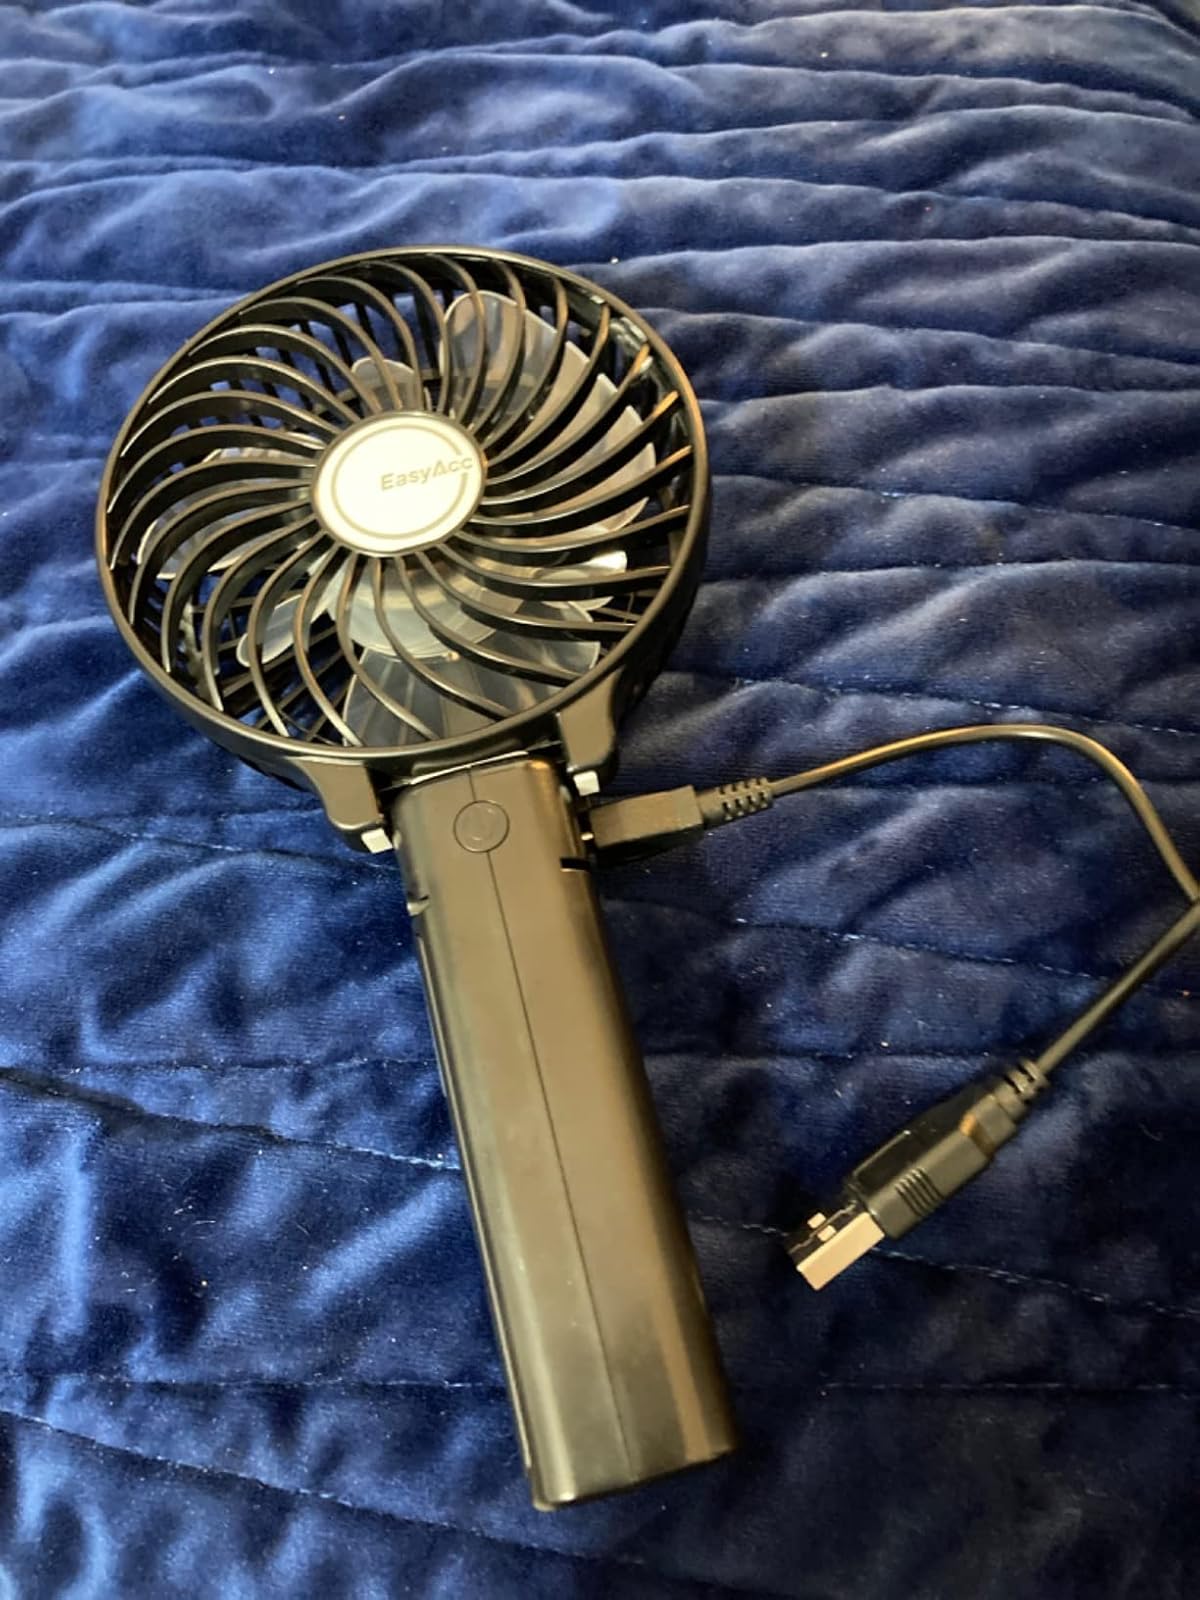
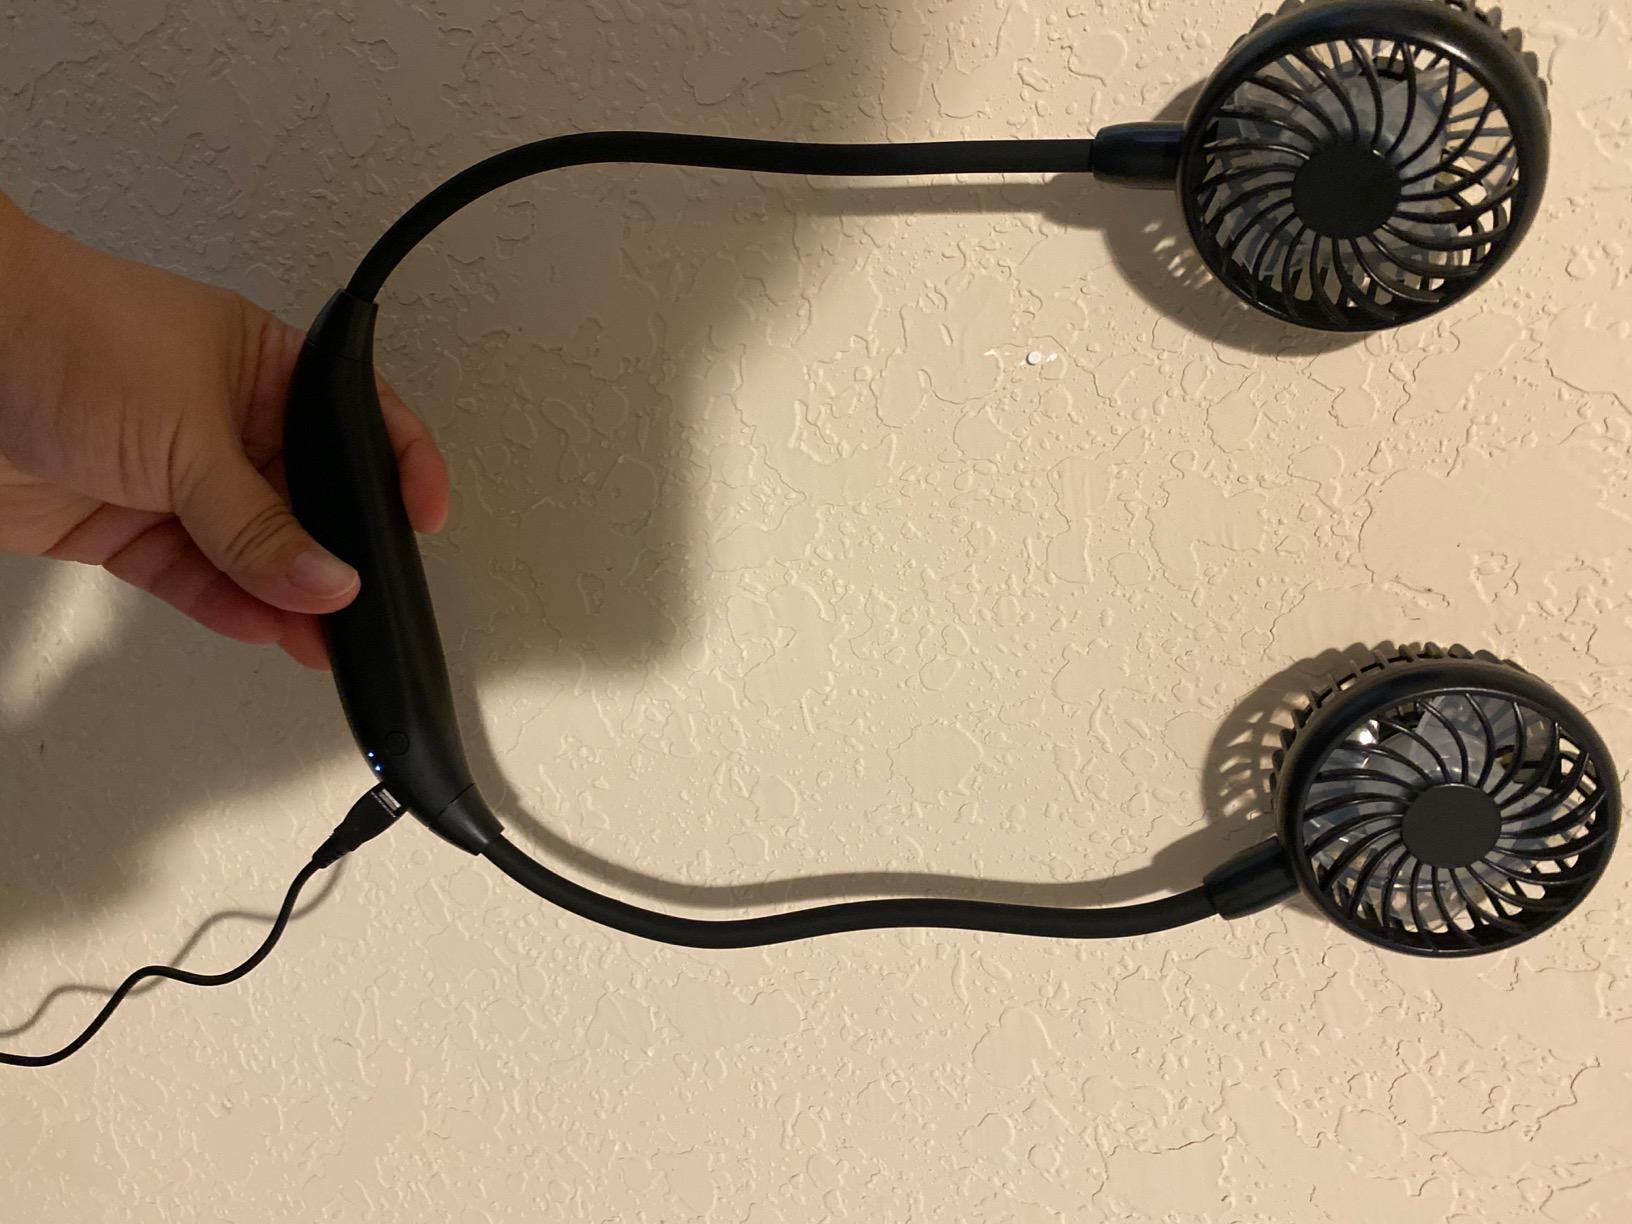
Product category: fan
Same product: no